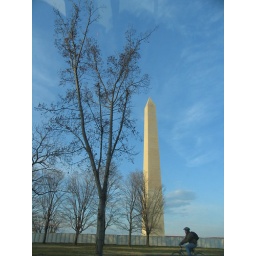
under a clear sky in Washington